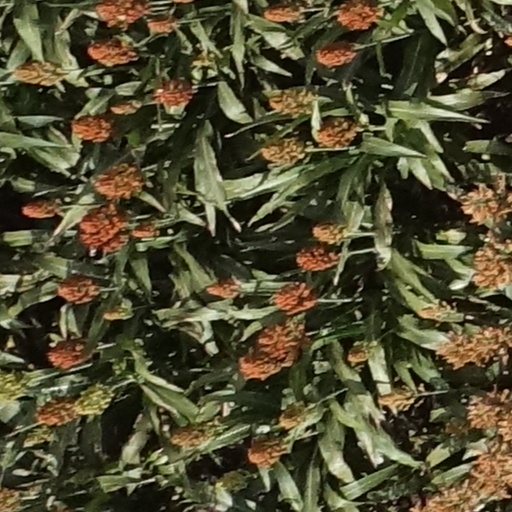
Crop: sorghum